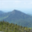
Label: mountain